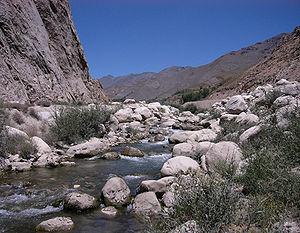
Parwan ou Parwân est une province tres montagneuse de l'est de l'Afghanistan. Sa capitale est Tcharikar.